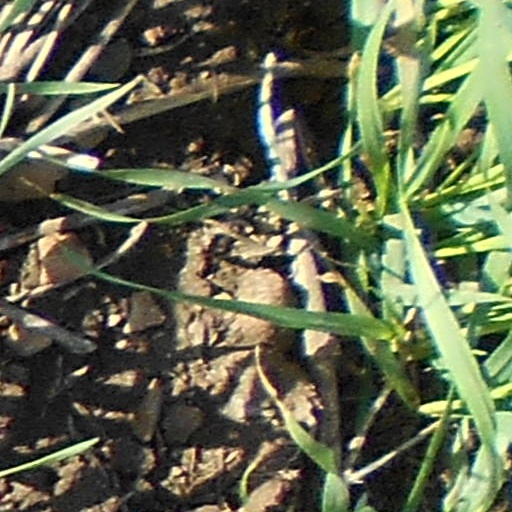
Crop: wheat